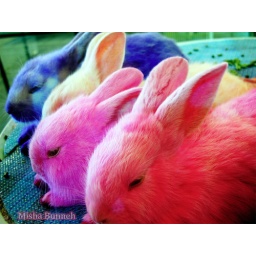
taken by me at the animal market &amp;lt;3. ps IM FULLY AGAINST ANIMAL COLORING! xoxo